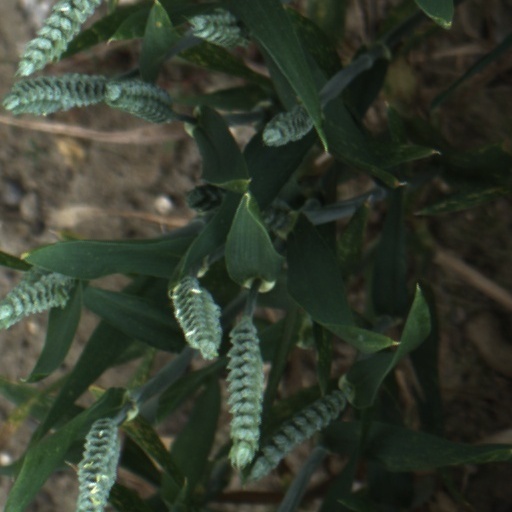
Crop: wheat